Suzanne Dellal Centre for Dance and Theatre

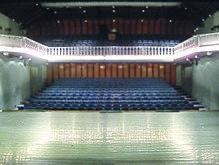
Suzanne Dellal Hall

Shades in Dance, "Gvanim B’Machol" in Hebrew, is a bi-annual mentorship program that pairs young choreographers with a professional artistic director to create a fully produced premiere that serves as the artist's debut into the Israeli dance scene. Many of today's top Israeli choreographers began their professional careers as part of this project, including Barak Marshall, Yasmeen Godder, Inbal Pinto, Emanuel Gat, Noa Wertheim of Vertigo Dance Company, and many more.